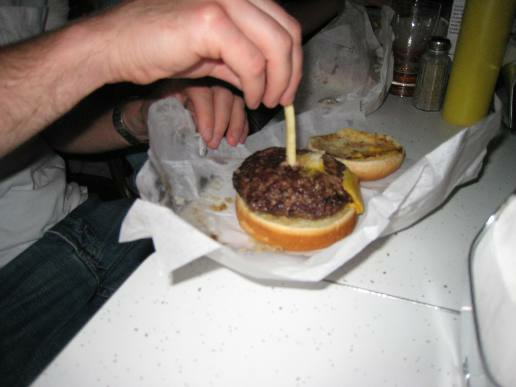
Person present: No